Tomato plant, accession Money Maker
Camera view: bottom (45 deg); turntable rotation: 210 degrees
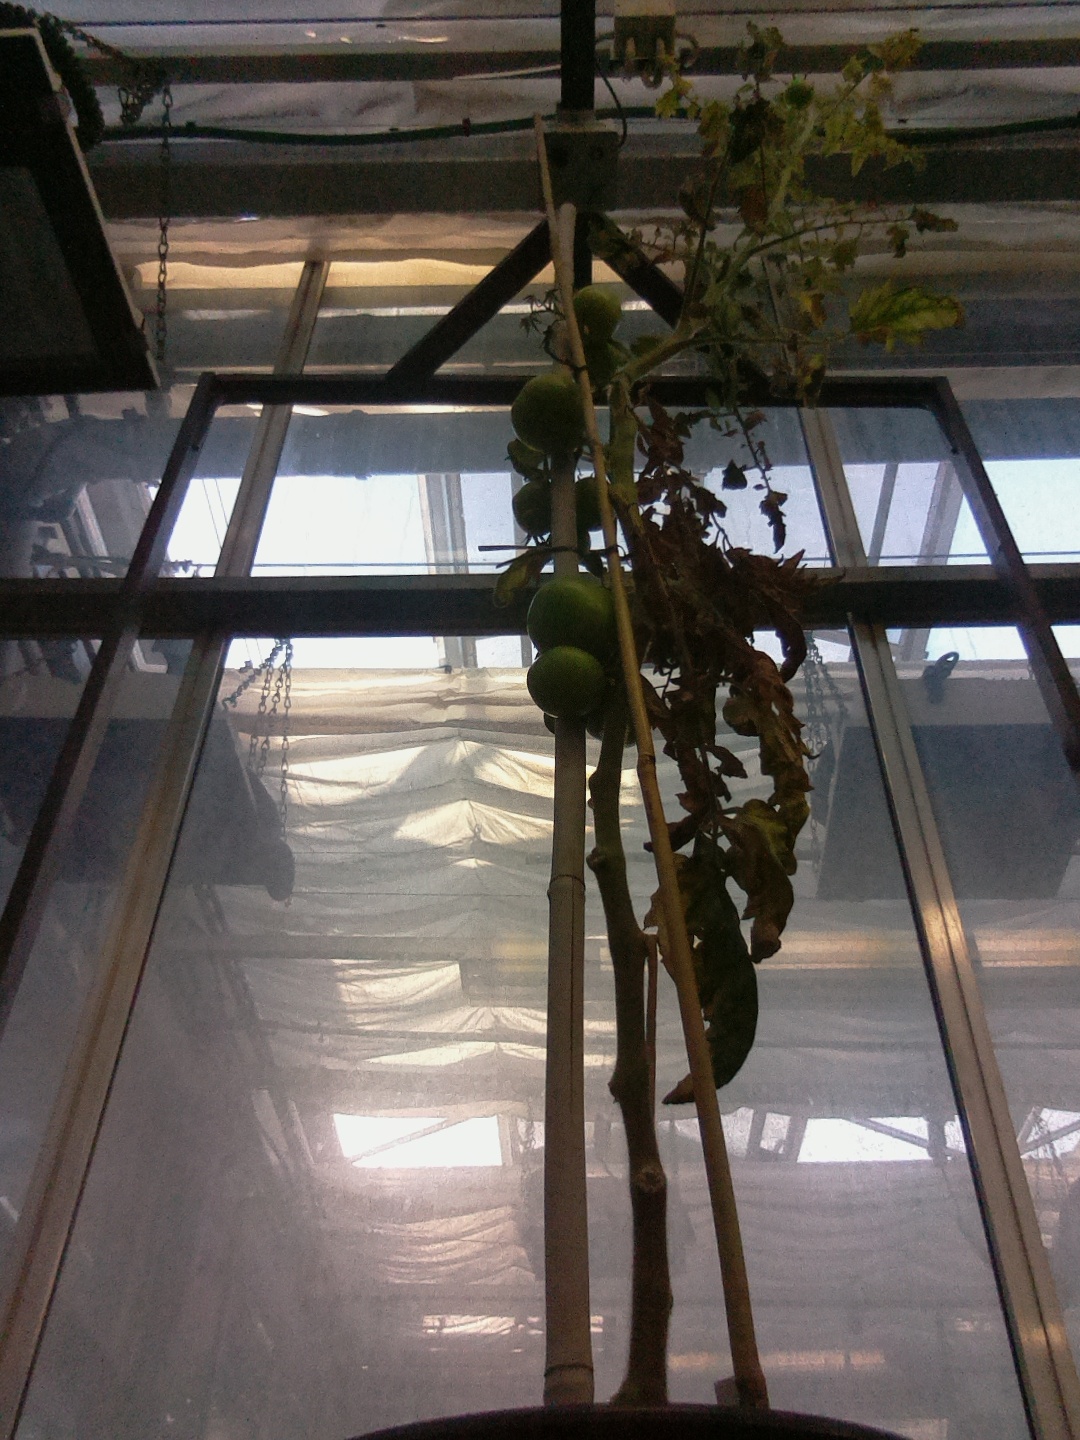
BBCH growth stage 79: 90% -100% of final fruit size